Moelingen

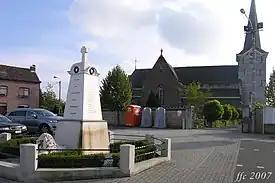
Our-Lady-In-Heaven Church and square

Moelingen was formerly part of Dalham County (Graafschap Dalhem), once an independent principality, but after 1239 a county under the Duchy of Brabant.